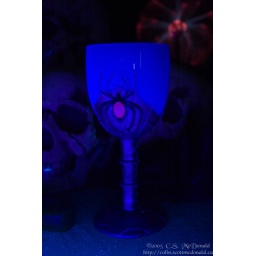
cheap plastic hallowe'en decoration from Walgreens, looks pretty cool under the black light though.